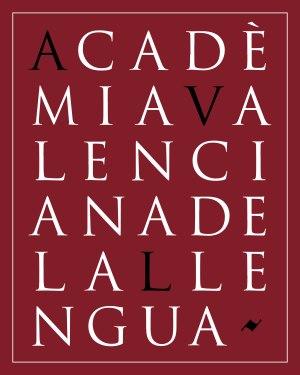
L'Académie valencienne de la Langue est l'institution de la Généralité valencienne fondée en 1998 et chargée de déterminer et d'élaborer les normes linguistiques du valencien tout en prenant en compte les traditions lexicographique et littéraire, et la réalité linguistique propre au valencien. L'AVL s'appuie sur les Normes de Castellón.
Le valencien, parfois dénommé catalan méridional, est un dialecte catalan traditionnellement parlé dans la plus grande partie de l'actuelle Communauté valencienne, en Espagne, introduit par les colons de la principauté de Catalogne dans le royaume de Valence nouvellement constitué après la reconquête des territoires musulmans par Jacques Iᵉʳ d'Aragon dans la première moitié du XIIIᵉ siècle.